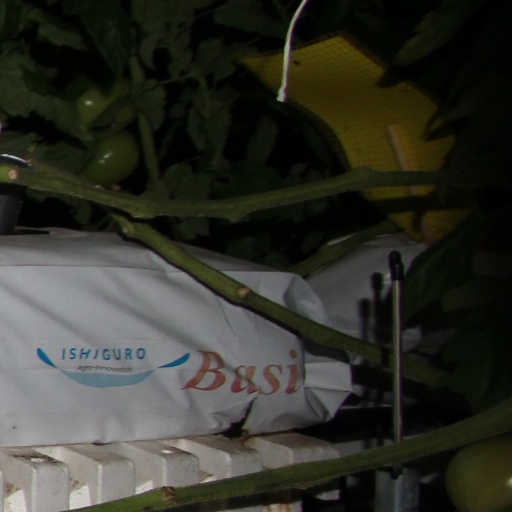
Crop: tomato